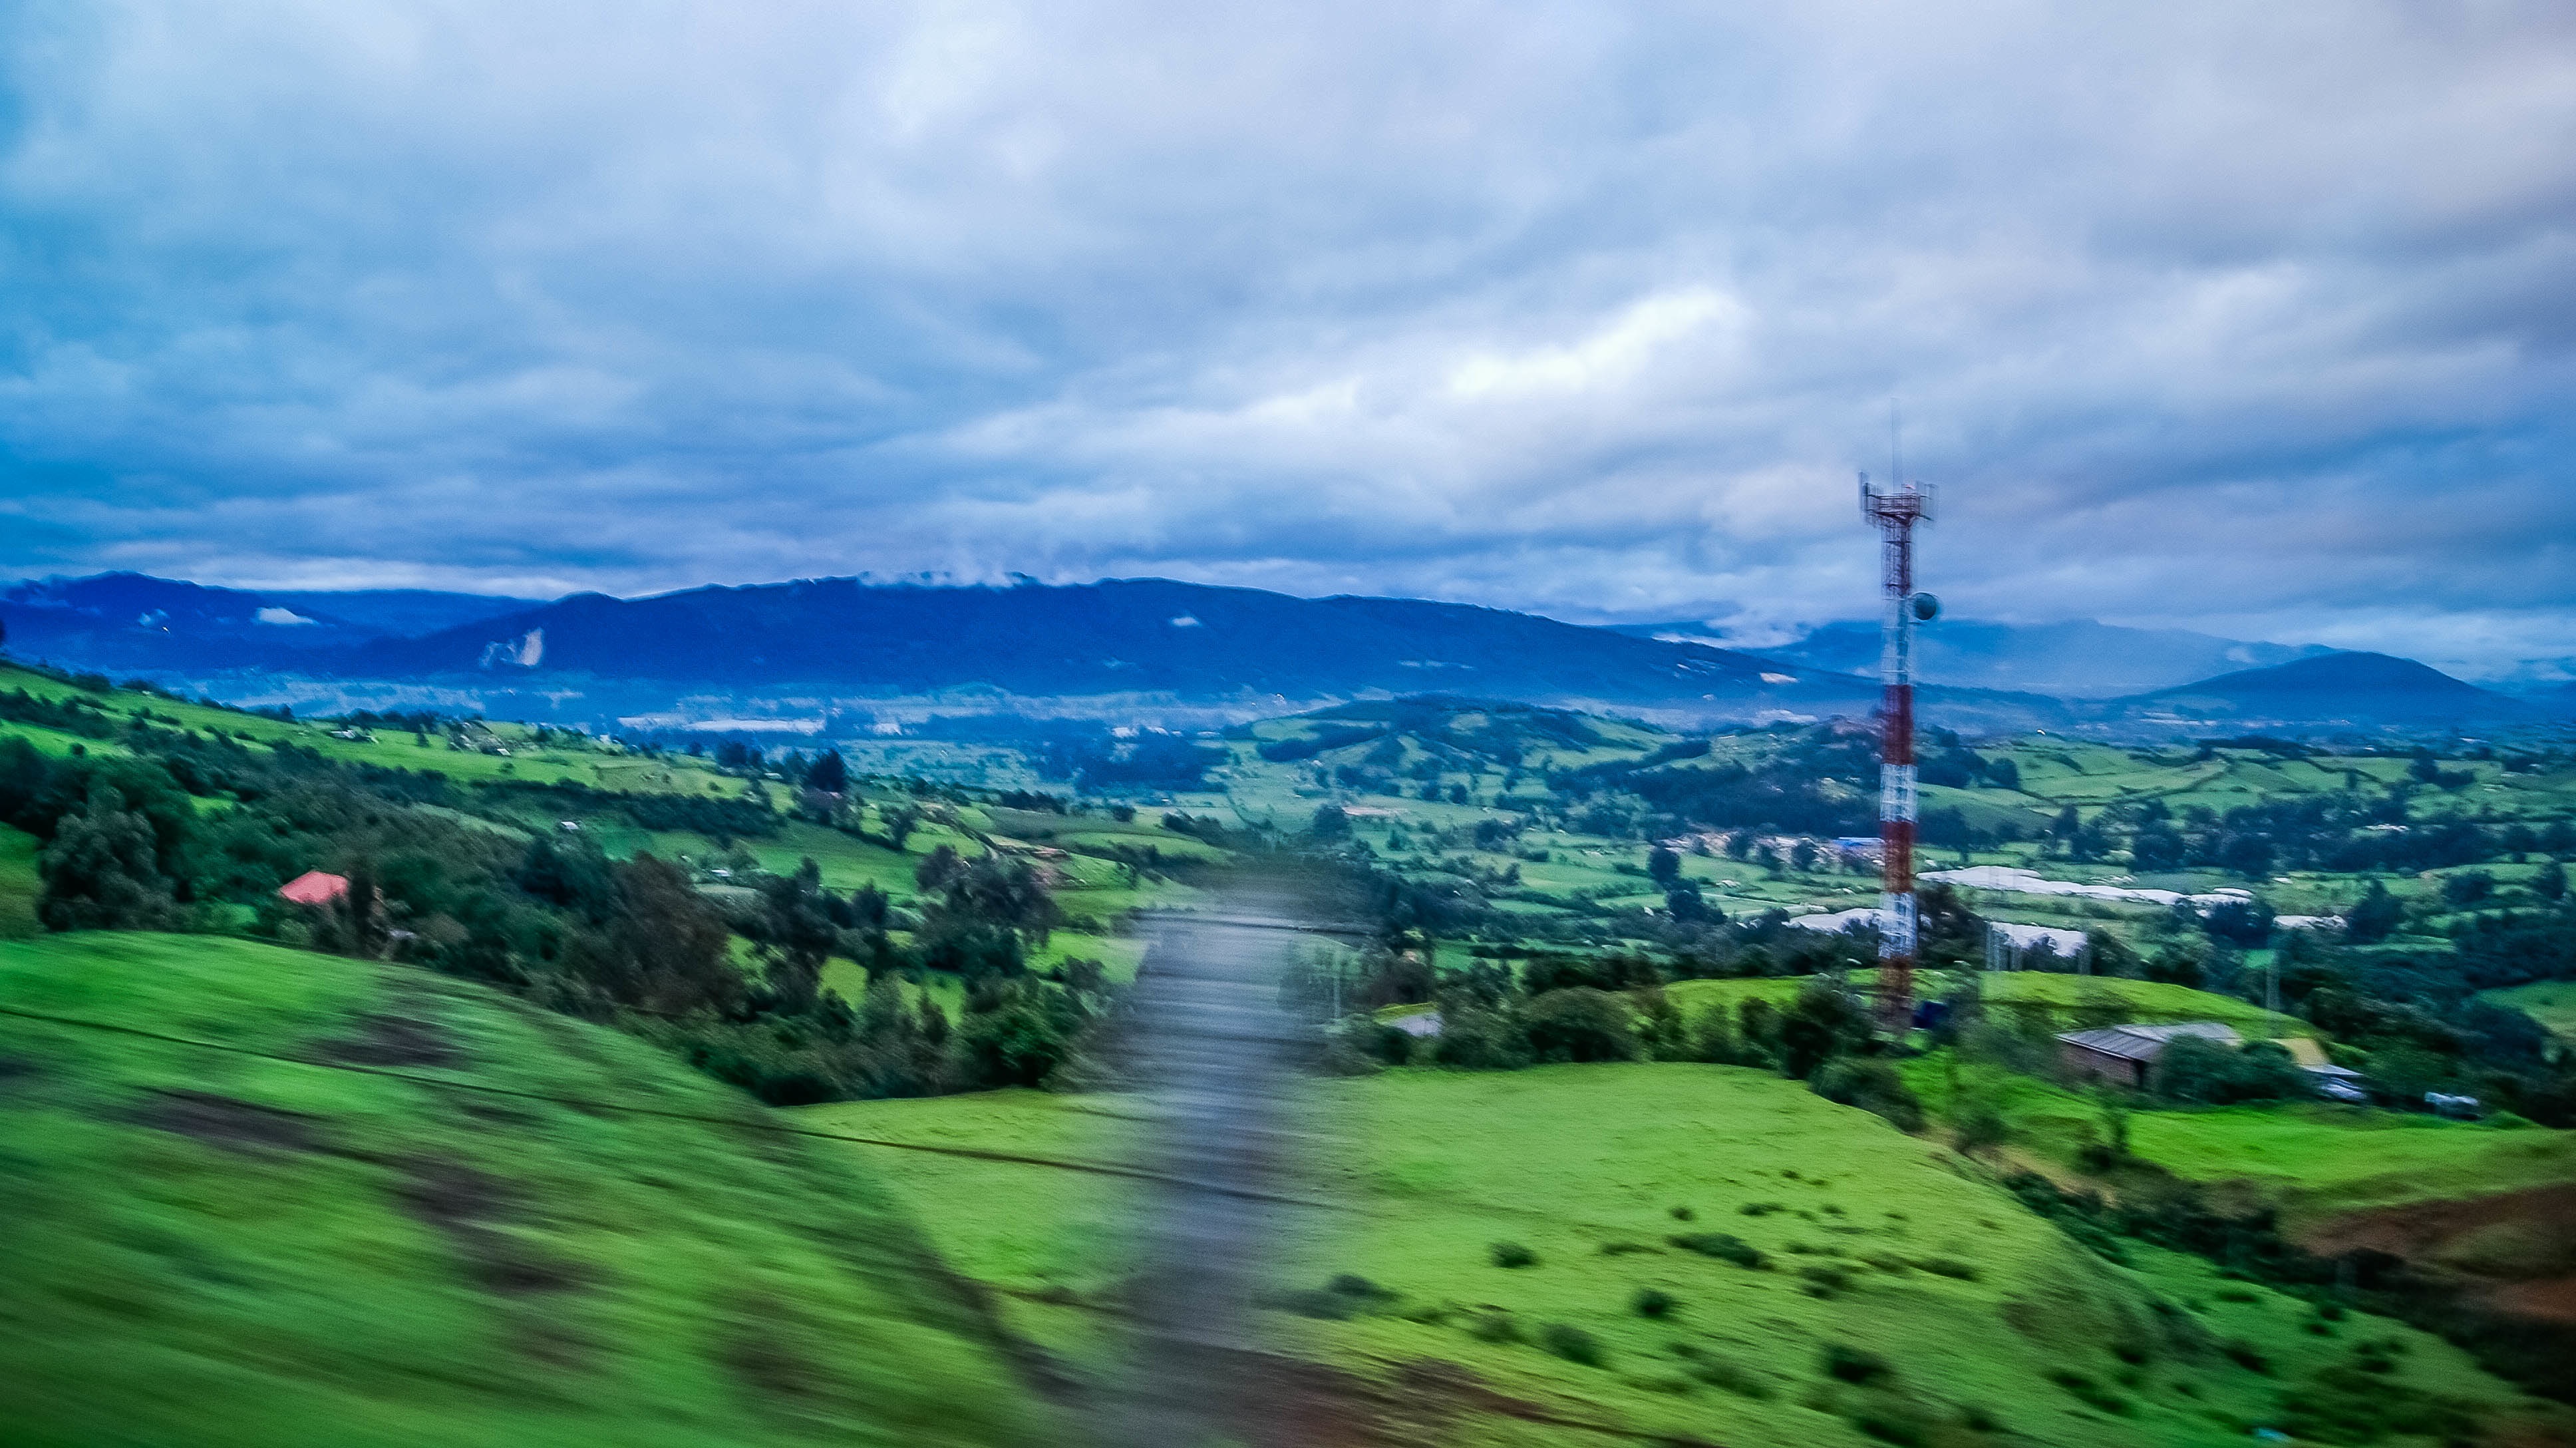
landscape, mountain, cloud, sky, hill, valley, mountain range, panorama, alps, plateau, rural area, geographical feature, mountainous landforms